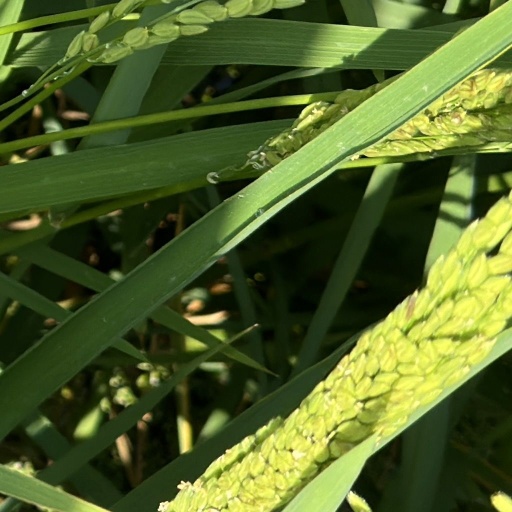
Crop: rice